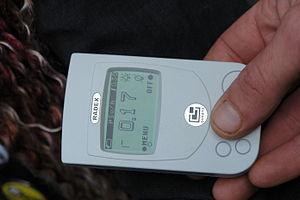
Compteur Geiger
Le compteur Geiger, ou compteur Geiger-Müller, sert à mesurer un grand nombre de rayonnement ionisant. Cet instrument de mesure, dont le principe est imaginé vers 1913 par Hans Geiger, est mis au point par lui et Walther Müller en 1928. Prononcé à tort « Gégère » en France, il faut en réalité le prononcer comme le nom de son inventeur : Geiger, ou Geiger-Müller.